Bastille (Grenoble)

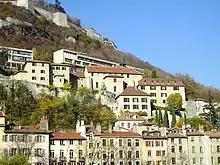
The Musée Dauphinois

At the bottom of the hill is the Saint Laurent district, the location of the Grenoble Archaeological Museum, and also the first burial site of the city dating from Gallo-Roman times. Close by is the Centre of Scientific, Technical and Industrial Culture (CCSTI) of Grenoble, an institution dedicated to the popular understanding of science, housed since 1979 in the casemates close to the river.